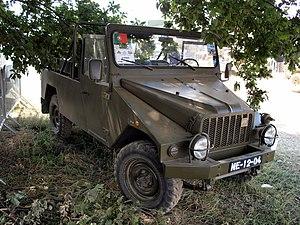
Cournil était un constructeur de machines agricoles et de véhicules automobiles français fondé par Bernard Cournil dans les années 1950. Cette entreprise aurillacoise a disparu en 1977 mais ses produits, réputés pour leur grande robustesse, continuèrent à être fabriqués sous les marques Auverland, UMM et Panhard VPS.